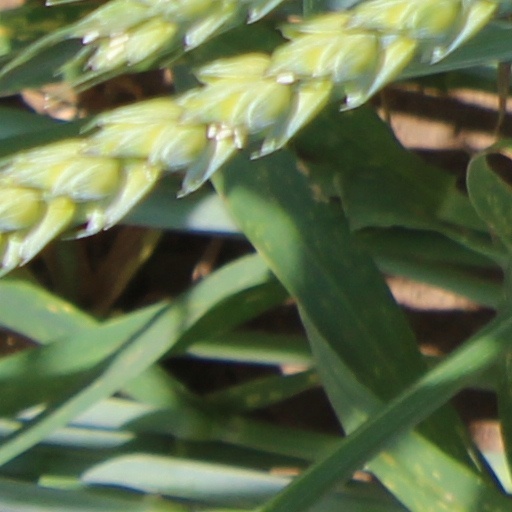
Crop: wheat